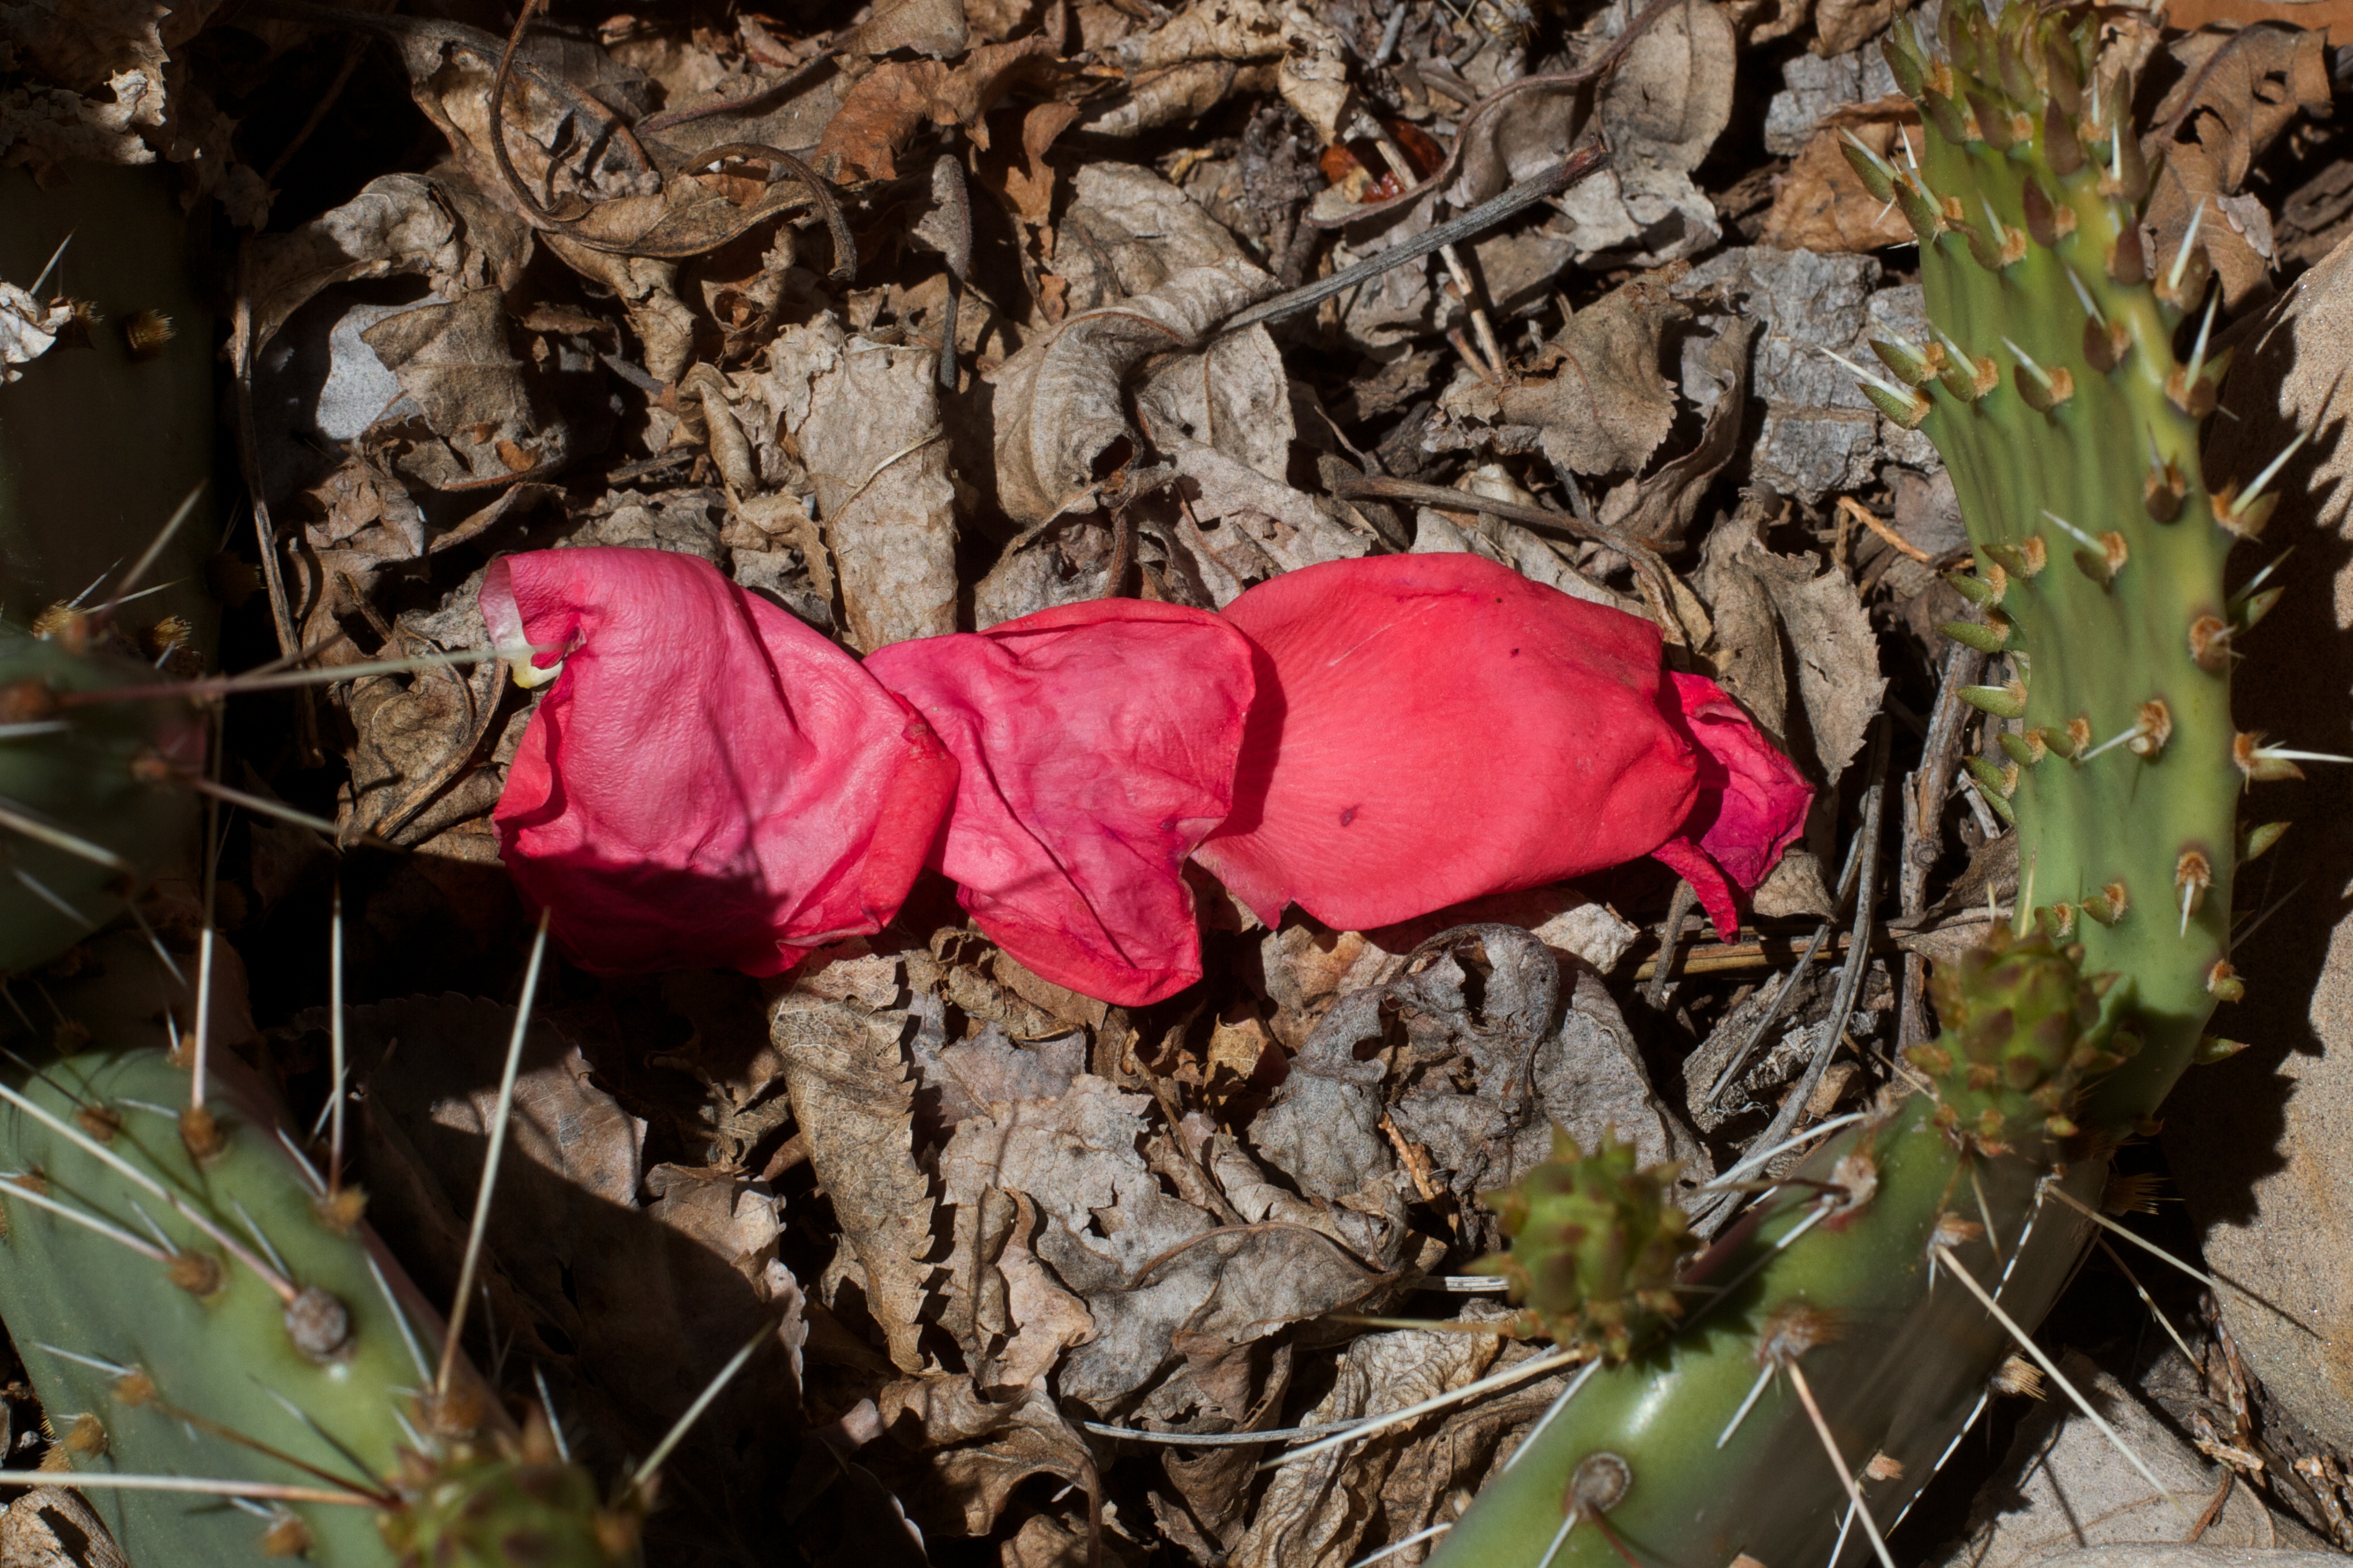
cactus, plant, leaf, flower, botany, flora, flowering plant, land plant